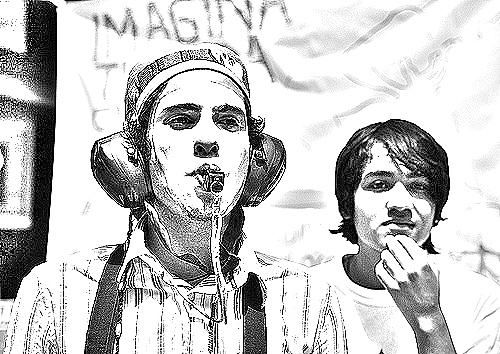
Portrait style: Sketch Portrait